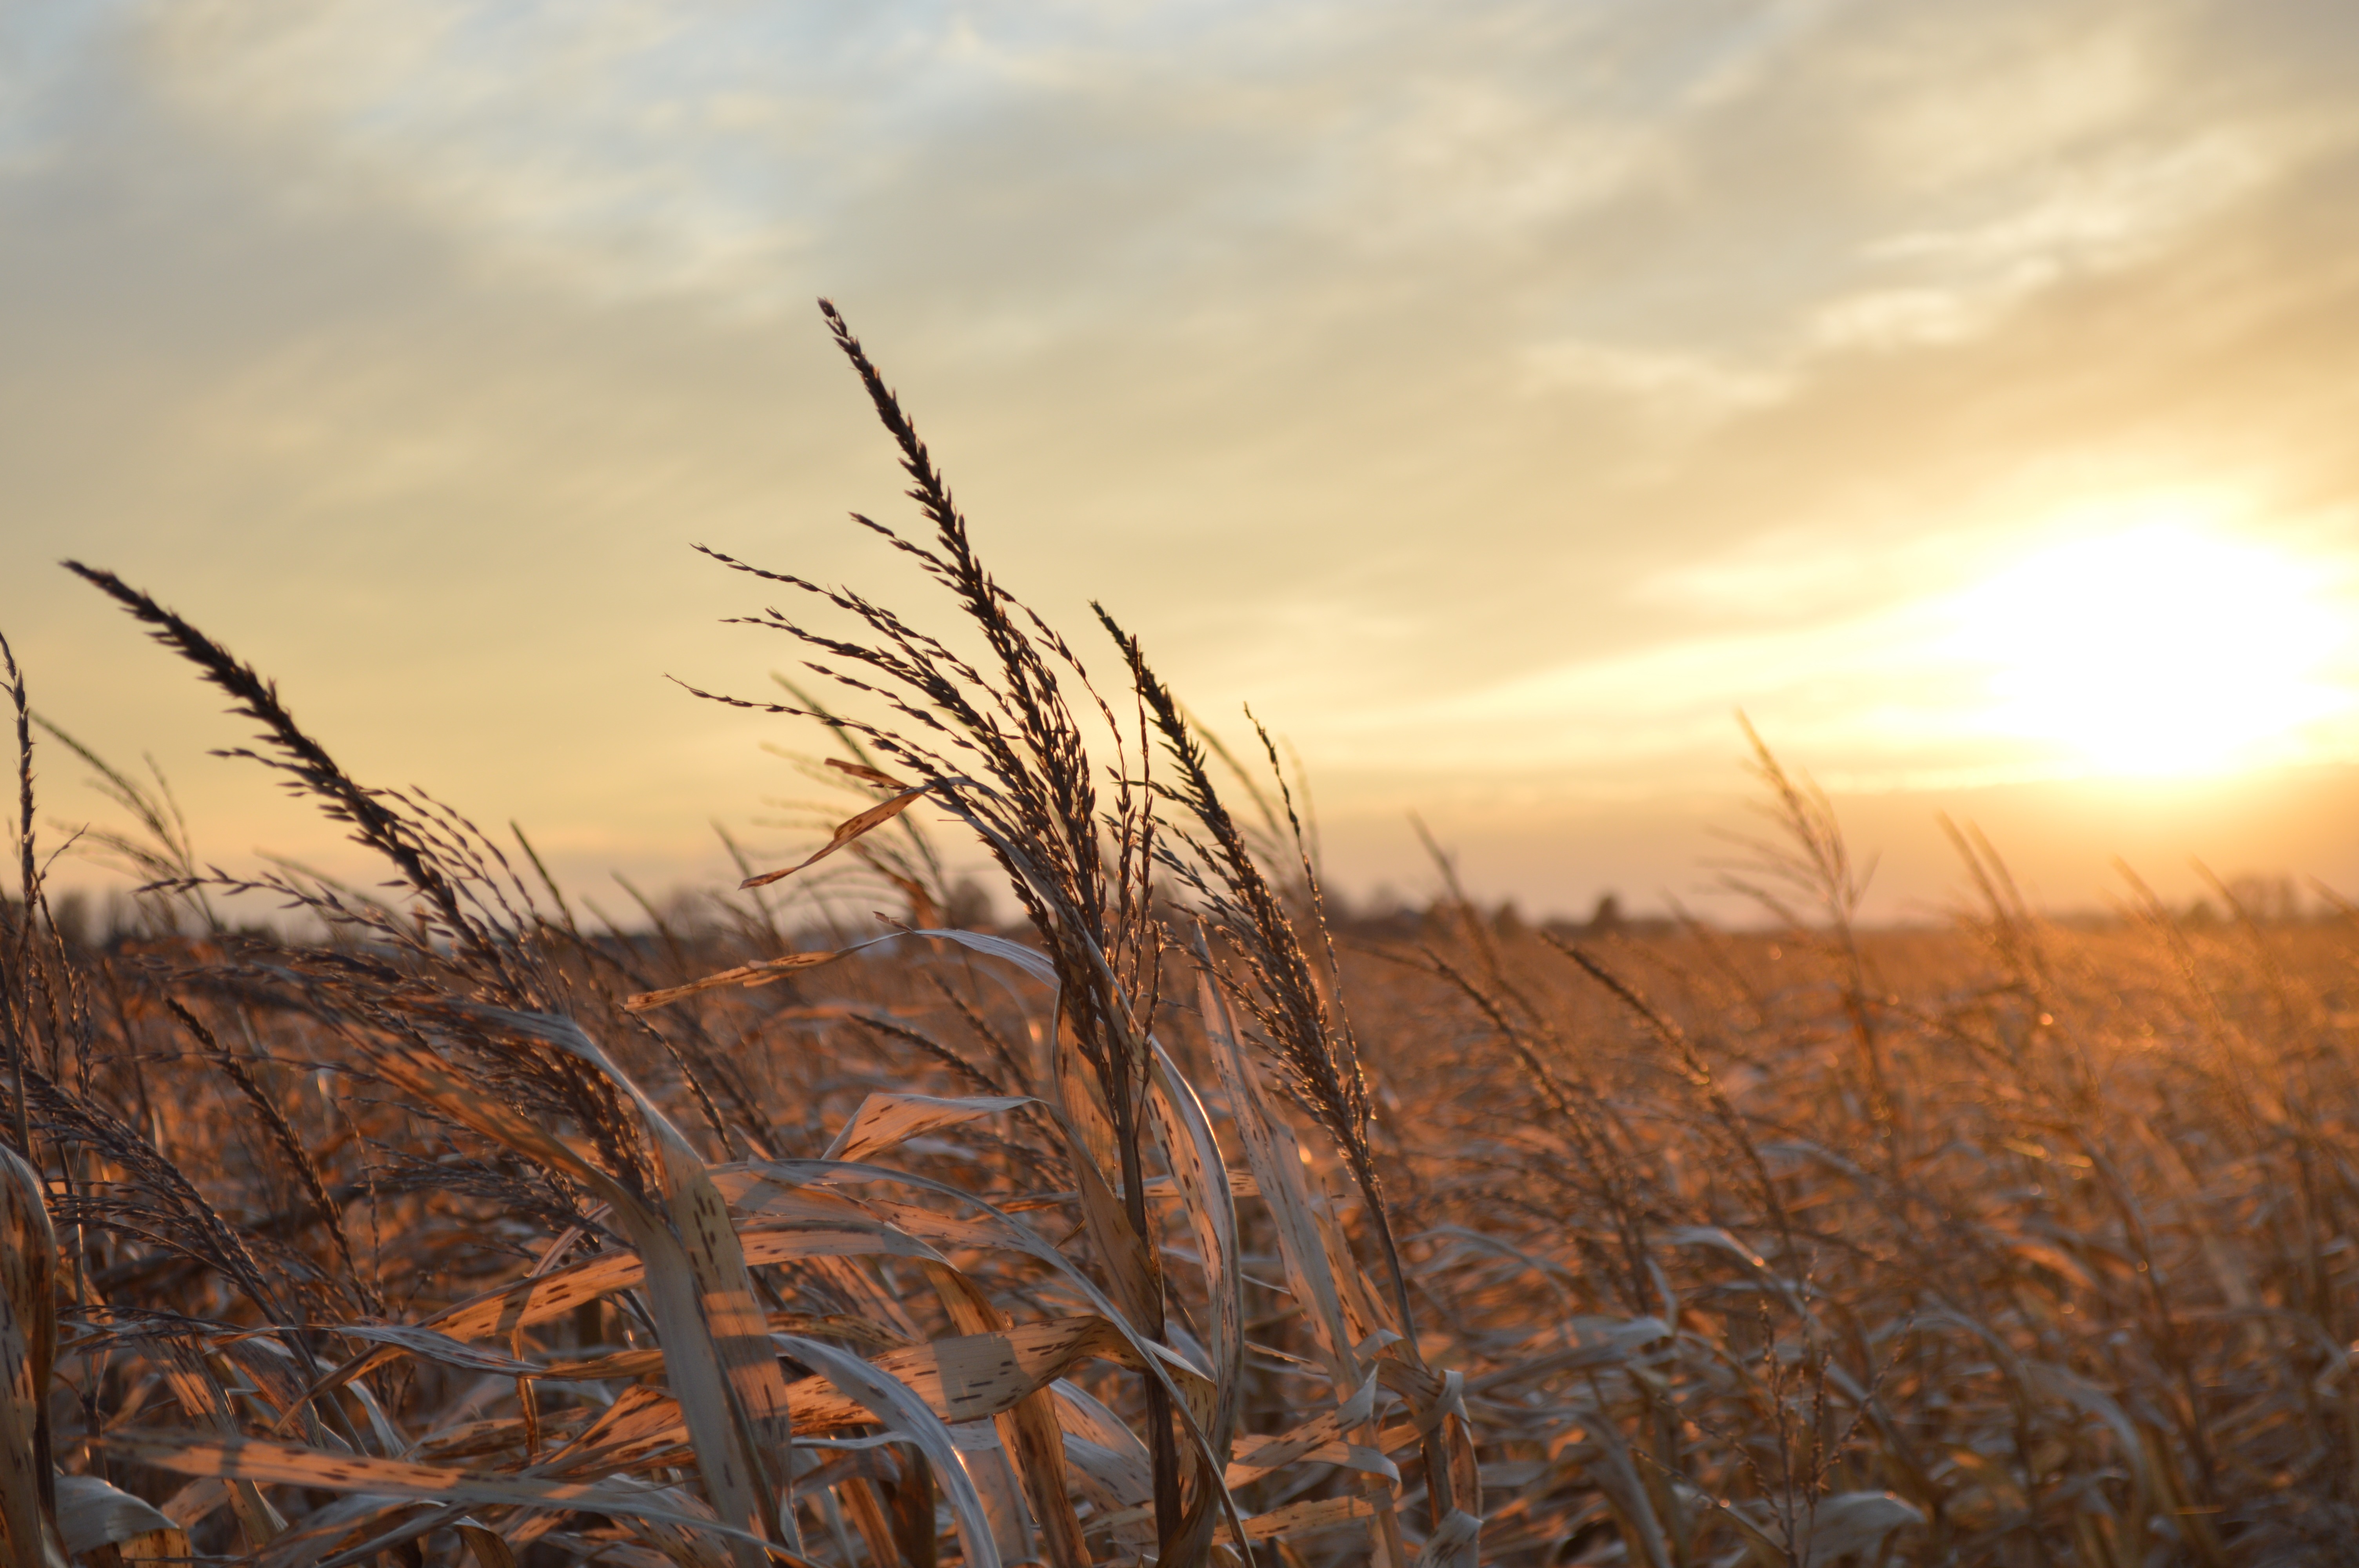
landscape, tree, nature, grass, horizon, cloud, plant, sky, sunrise, sunset, field, farm, prairie, countryside, sunlight, morning, wind, dawn, evening, harvest, crop, corn, yellow, agriculture, season, clouds, background, corn field, midwest, rural area, atmospheric phenomenon, grass family